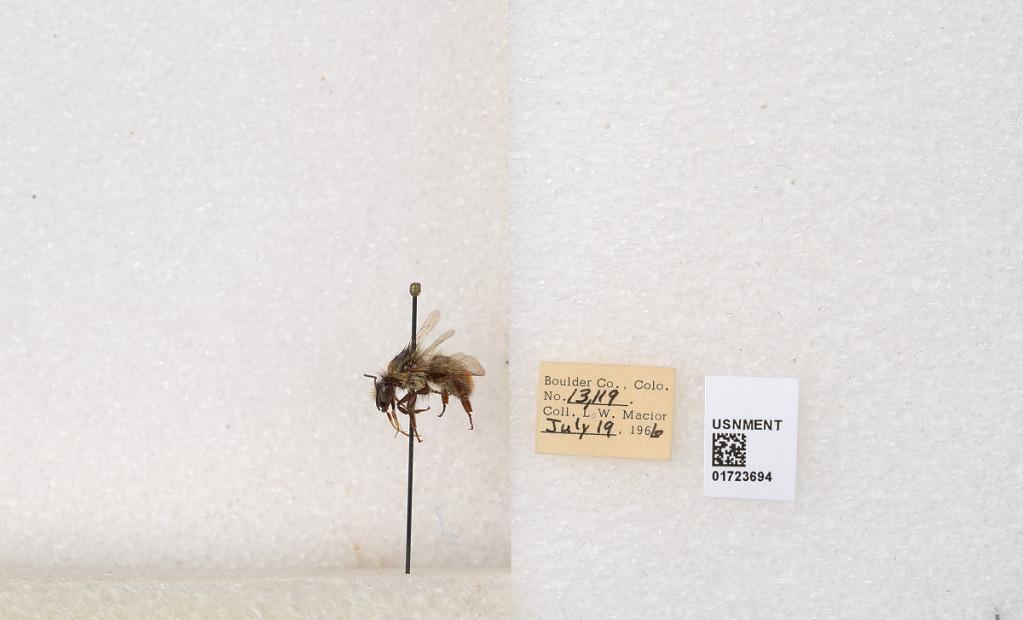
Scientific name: Bombus flavifrons Cresson
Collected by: L. Macior
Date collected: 1966-7-19
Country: United States
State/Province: Colorado
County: Boulder
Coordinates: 40.0925, -105.358